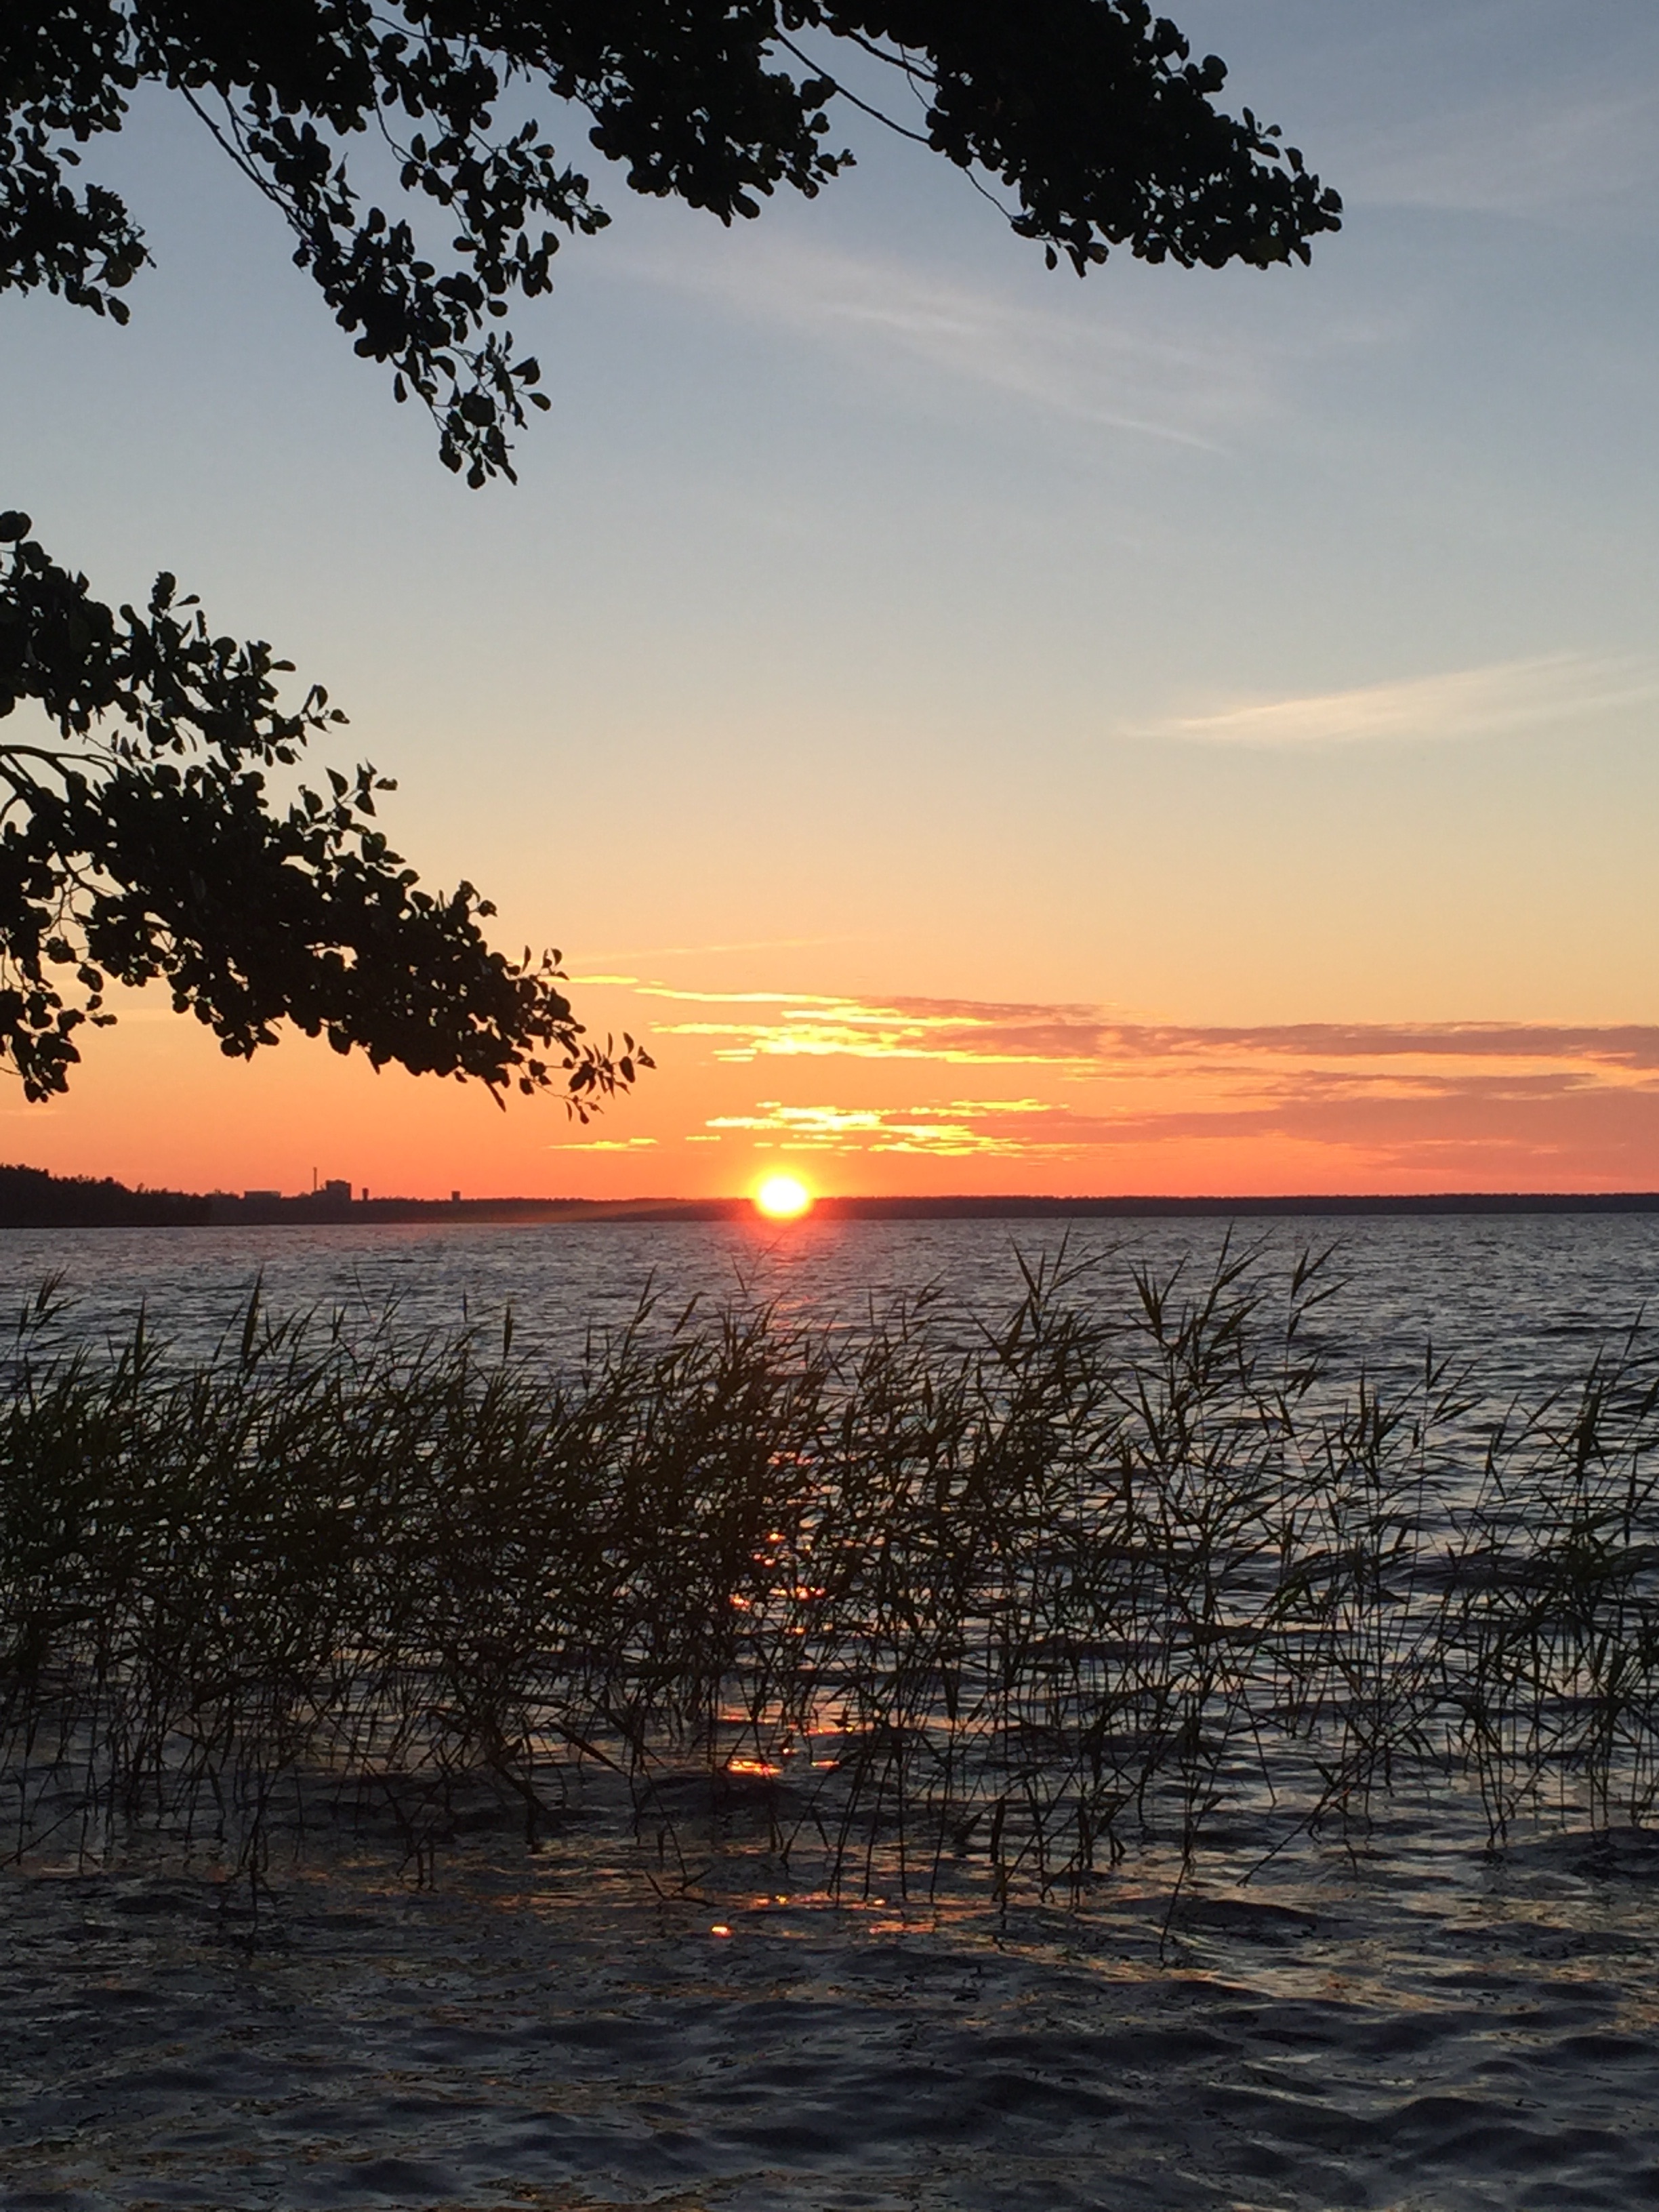
sea, nature, horizon, cloud, sun, sunrise, sunset, sunlight, morning, shore, lake, dawn, dusk, evening, reflection, afterglow